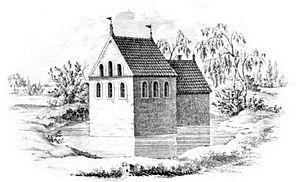
Eskildsmark
Eskildsmark
Eskildsmark eller Eschelsmark er en bebyggelse og et forhenværende gods beliggende midtvejs mellem Koslev og Risby og tæt på Ornum Nor på halvøen Svansø i Sydslesvig. Administrativt hører Esklidsmark under Koslev Kommune i Rendsborg-Egernførde kreds i den nordtyske delstat Slesvig-Holsten. I kirkelig henseende hører lokaliteten under Koslev Sogn. Sognet lå i den danske periode indtil 1864 i Risby Herred.